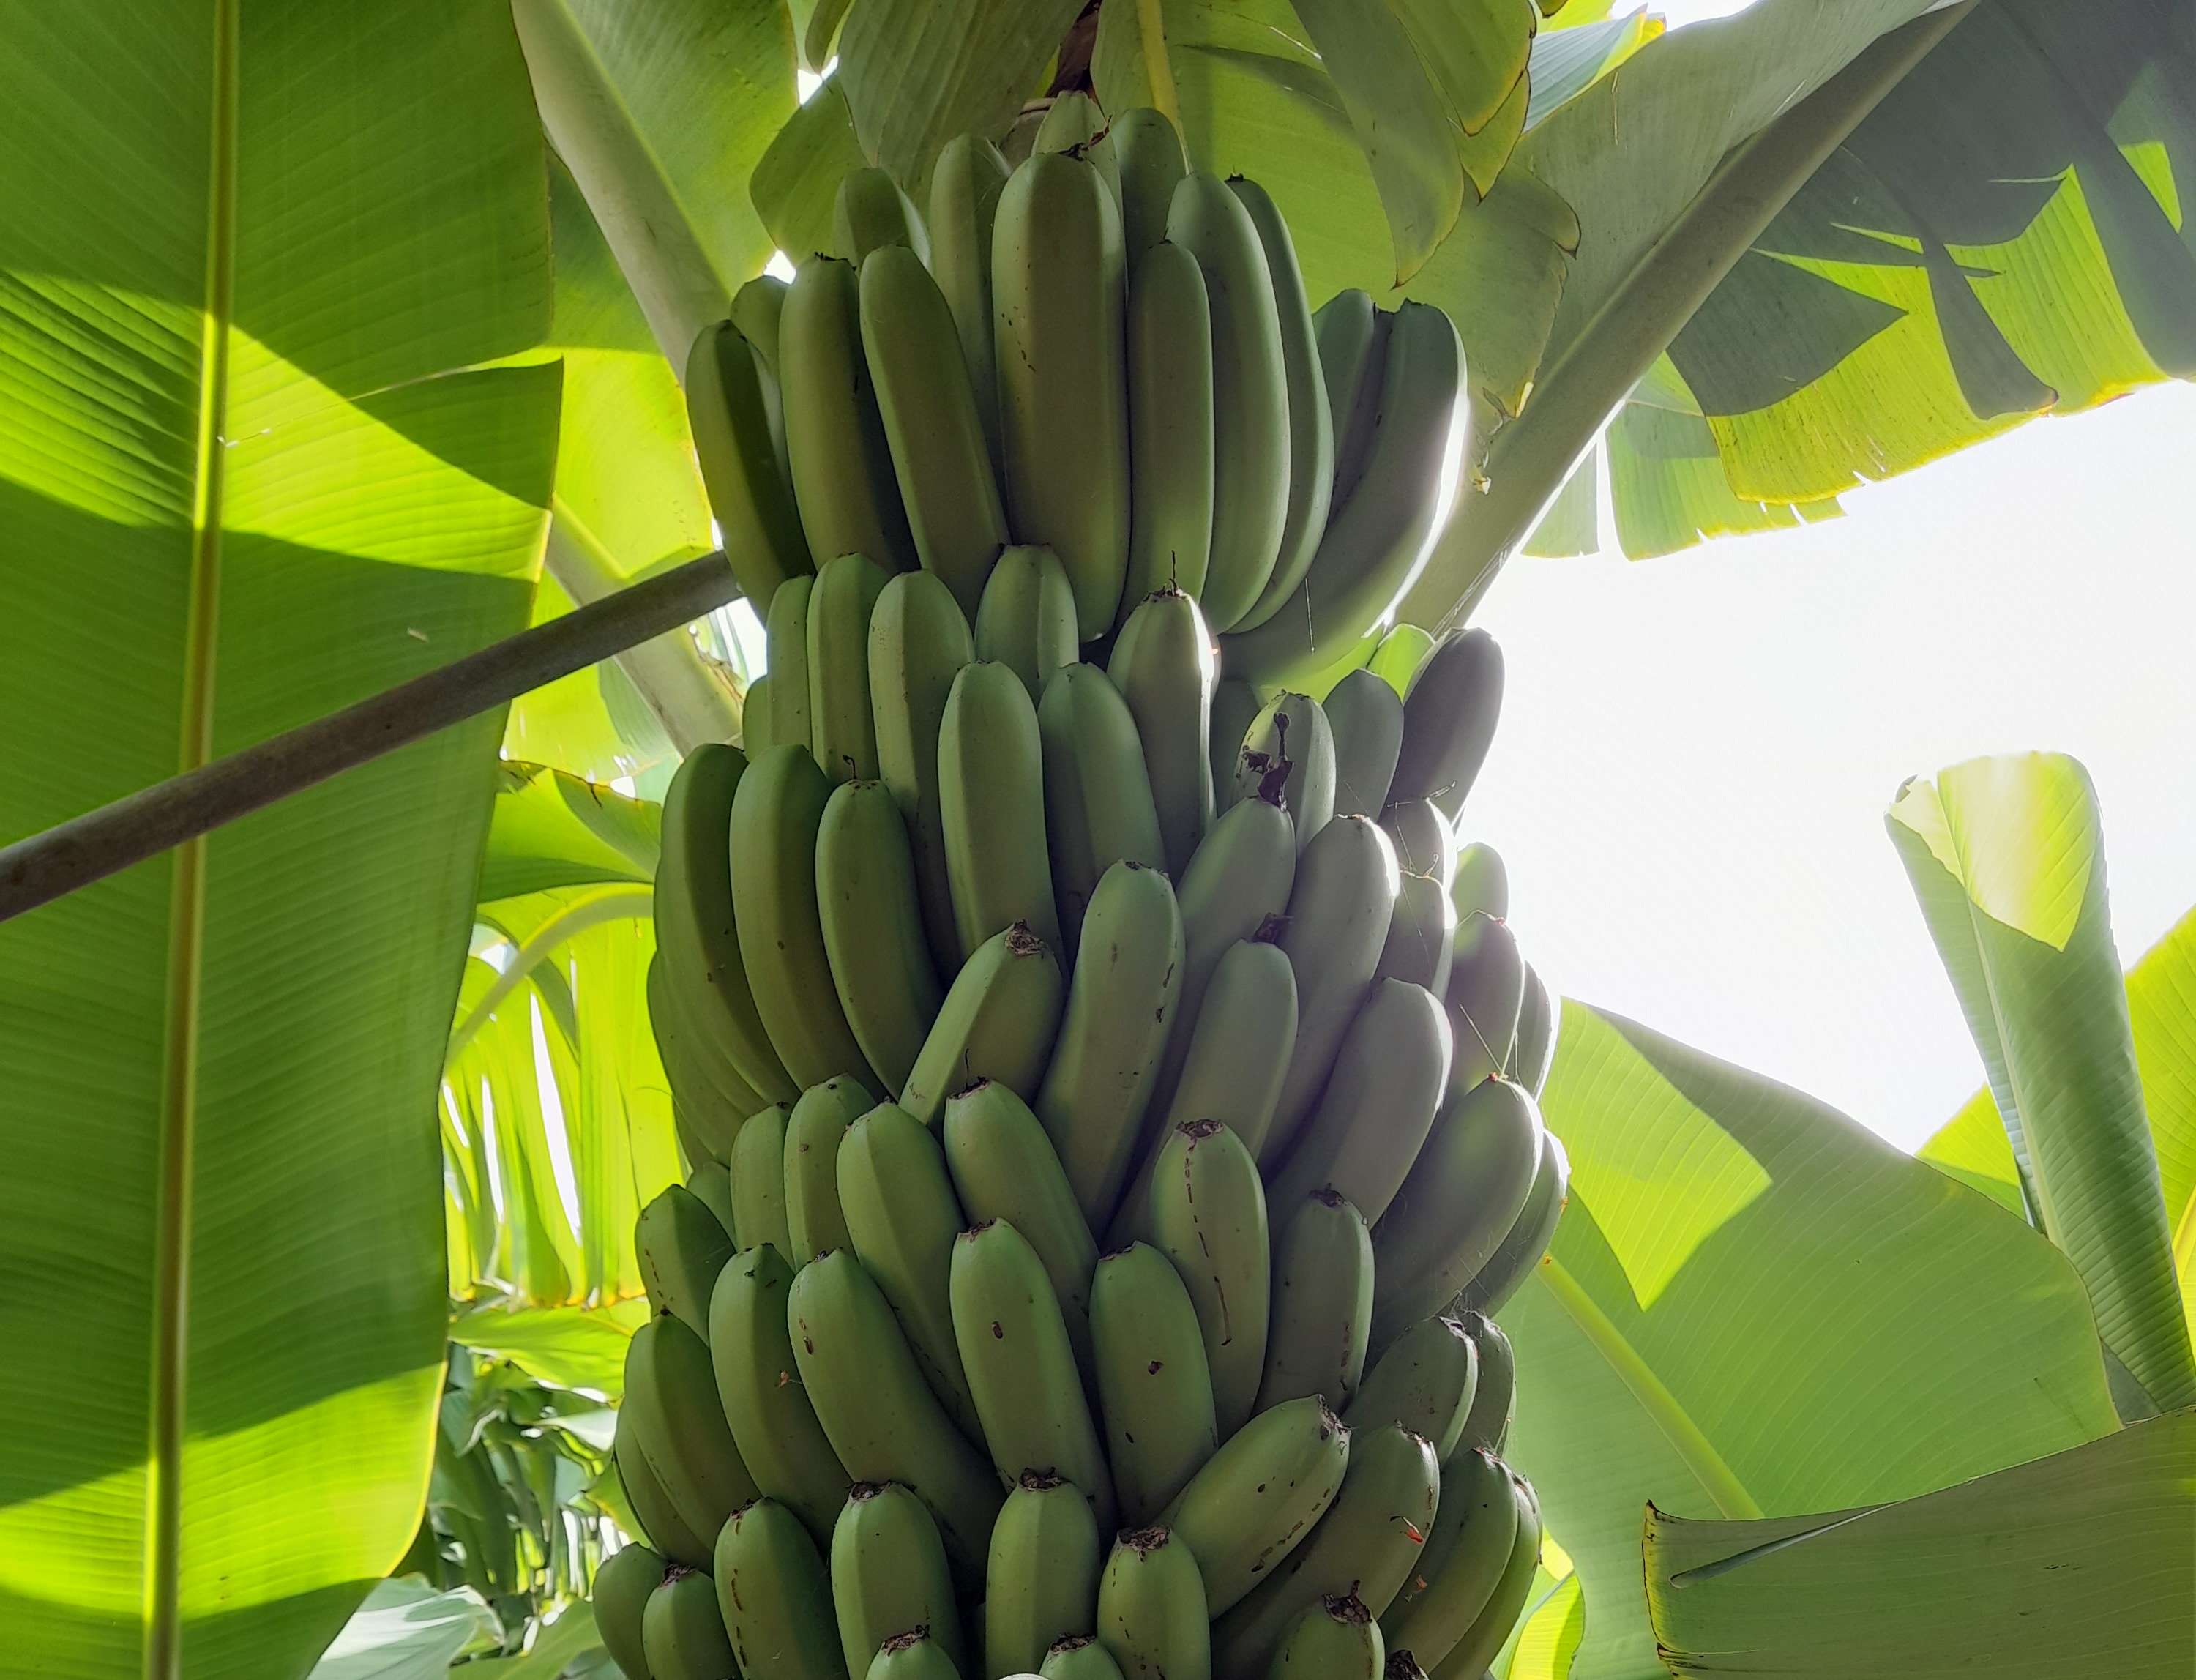
Label: Cut